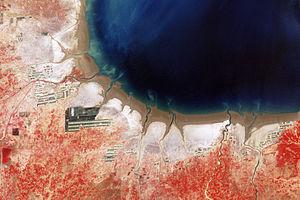
Le sel, sa production et ses taxes ont joué un rôle clé dans l'histoire de la Chine, dans son développement économique, et dans les relations entre l'État et la société. L'appât du gain procuré par les bénéfices dégagés par le sel a conduit à des innovations technologiques et à de nouvelles façons d'organiser le capital. Le débat sur les politiques gouvernementales du sel firent ressortir des positions contradictoires sur la nature du gouvernement, la richesse privée, les relations entre riches et pauvres, alors que l'administration de ces politiques du sel constituait un test pratique pour évaluer la compétence d'un gouvernement.